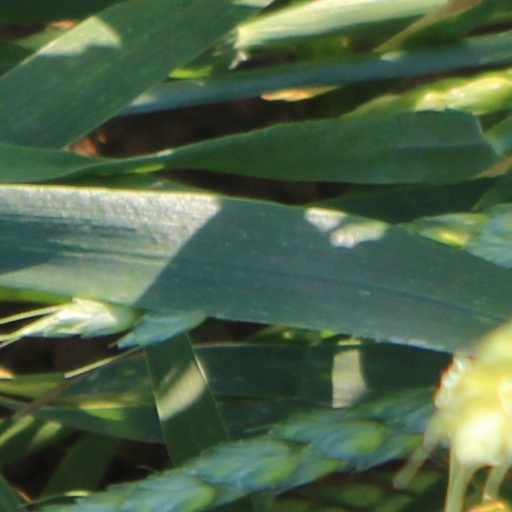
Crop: wheat